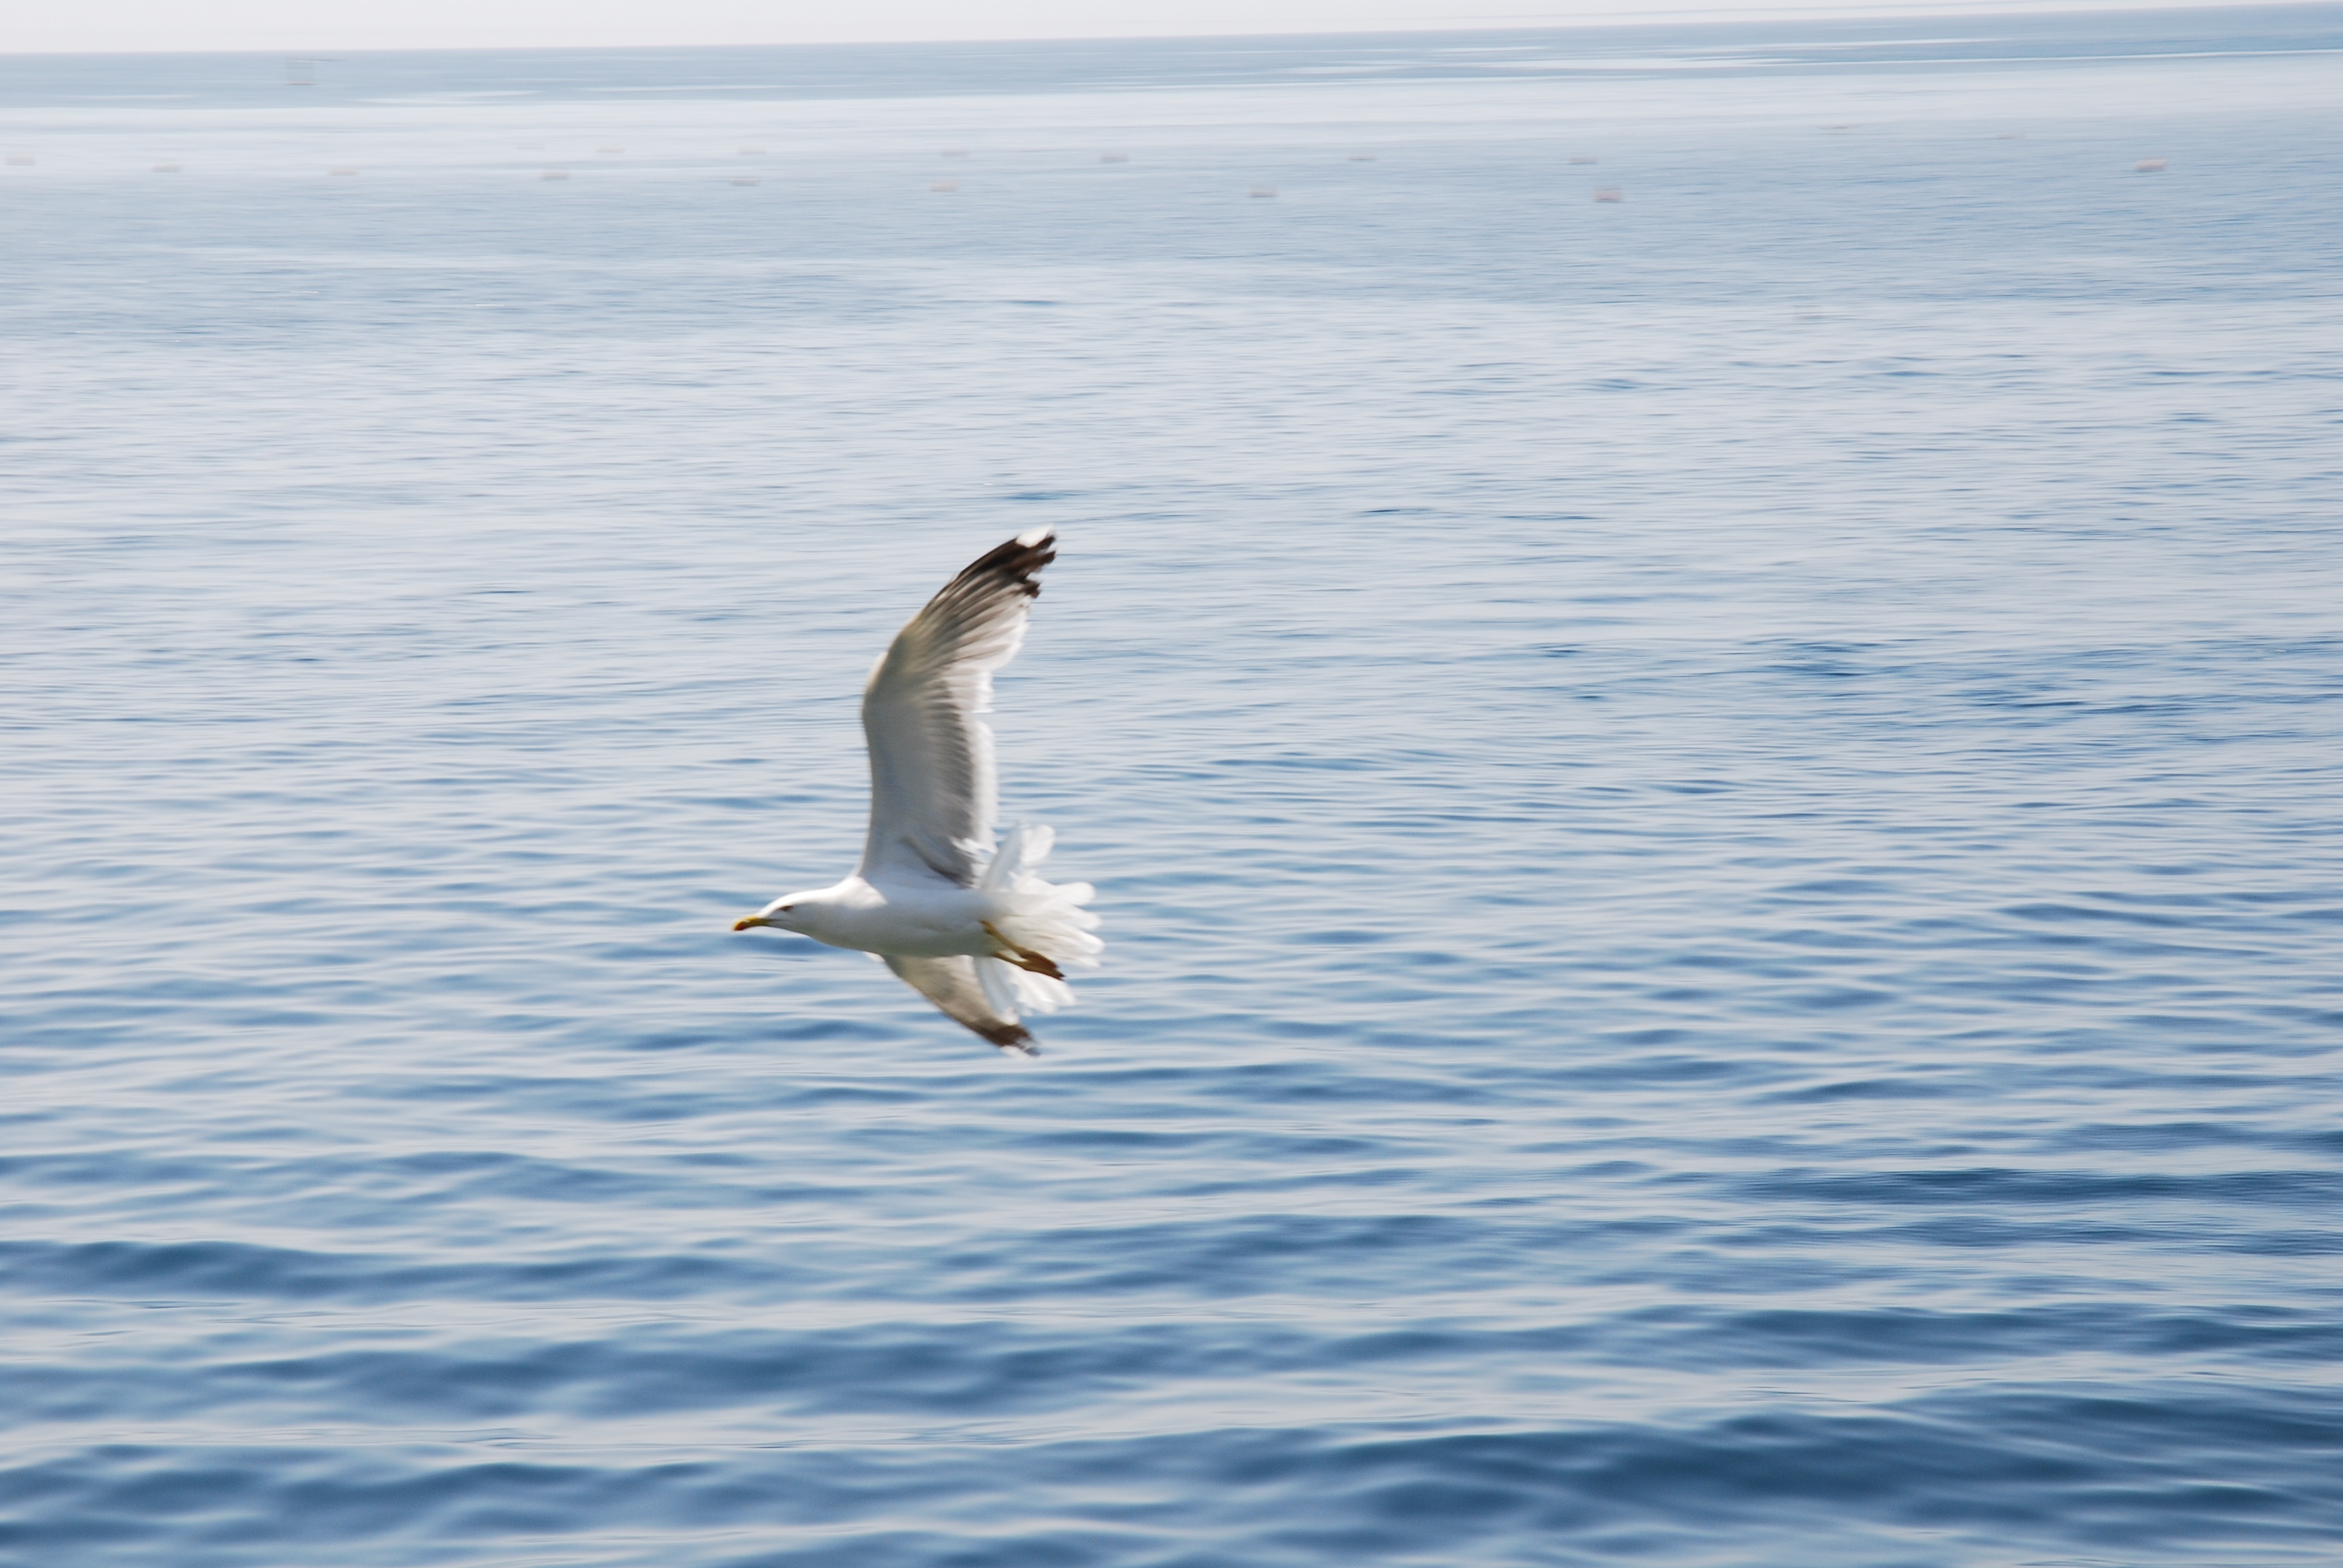
sea, coast, ocean, bird, wing, pelican, seabird, mediterranean, gull, spain, vertebrate, albatross, charadriiformes